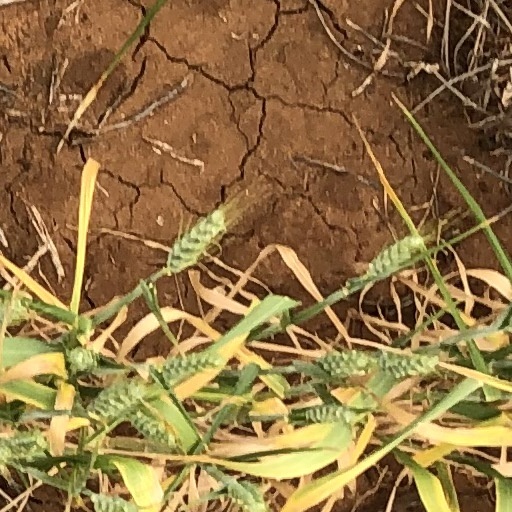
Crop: wheat